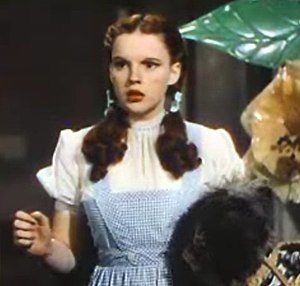
Ingenue
En typisk ingenue: Judy Garland som Dorothy Gale i Troldmanden fra Oz
Ingenue er en uskyldig, naiv ung pige; bruges i teater- og filmverdenen som en betegnelse for tilsvarende rolle.